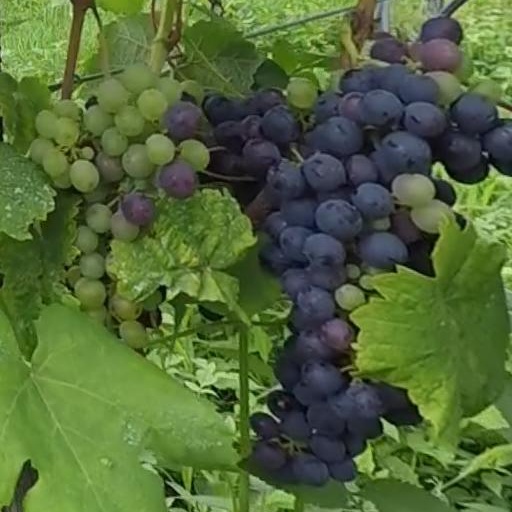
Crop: grape